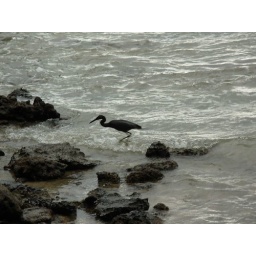
black bird singing in the dead of night